Krestintern

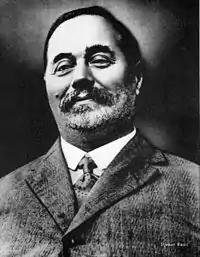
Stjepan Radić, head of the Croatian People's Peasant Party, who briefly affiliated his organization with the Krestintern in 1924

The Krestintern initially sought to build common cause with the Bulgarian Peasants Union, an organization established in exile in Yugoslavia by two former ministers of the government of Aleksandar Stamboliyski following his government's overthrow by a military coup in June 1923. One of these ministers, K. Todorov, travelled to Moscow early in January 1924 where he conducted negotiations with Georgi Dimitrov and Vasil Kolarov regarding joint action between their organization and the Communist Party of Bulgaria for the overthrow of the newly imposed Aleksandar Tsankov regime. The Bulgarian communists sought without success for Todorov to align his organization with the newly established Krestintern; for his part Todorov sought money and arms for use against the Tsankov government. Some Comintern money changed hands, but no alignment of the Peasants Union with the Peasant International or change of regime in Bulgaria was forthcoming.